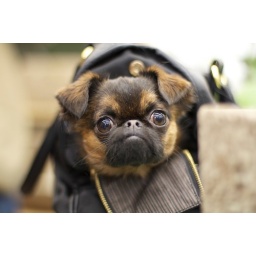
dog in a bag @ the toronto orchid show.